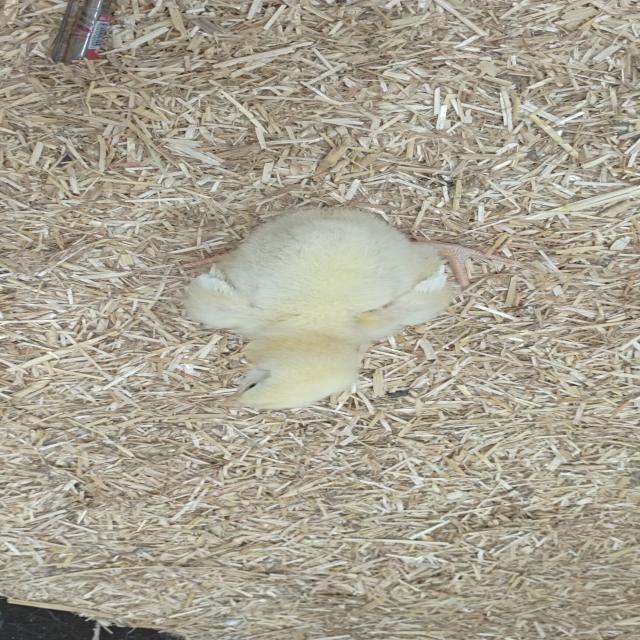
Weight: 181 g